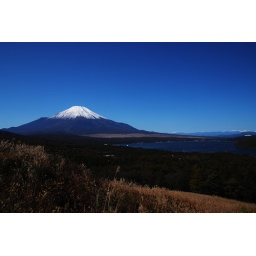
Mt.Fuji over silver glass and Yamanaka lake.